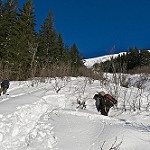
Scene: Outdoor